Geneva Conference (1976)

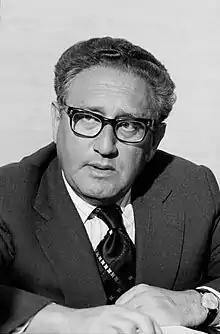
A head-and-shoulders photograph, in grayscale, of Henry Kissinger, looking to the viewer's left with a thoughtful expression on his face.

The United States Secretary of State, Henry Kissinger, announced a formal interest in the Rhodesian situation in February 1976, and spent the rest of the year holding discussions with the British, South African and Frontline governments to produce a mutually satisfactory proposal. The plan that Kissinger eventually presented would give a transition period of two years before majority rule began, during which time an interim government would take control while a specially convened "council of state", made up of three whites, three blacks and a white chairman, drew up a new constitution. This constitution would have to result in majority rule at the end of the two-year interim period. This plan was supported by Kenneth Kaunda and Julius Nyerere, the presidents of Zambia and Tanzania respectively, which South African Prime Minister B. J. Vorster said guaranteed its acceptance by the black nationalists. Vorster had no reply when Smith ventured that he had said the same thing before the Victoria Falls talks in 1975, when Kaunda and Nyerere had agreed on no preconditions for talks, then allowed the nationalists to seek them.